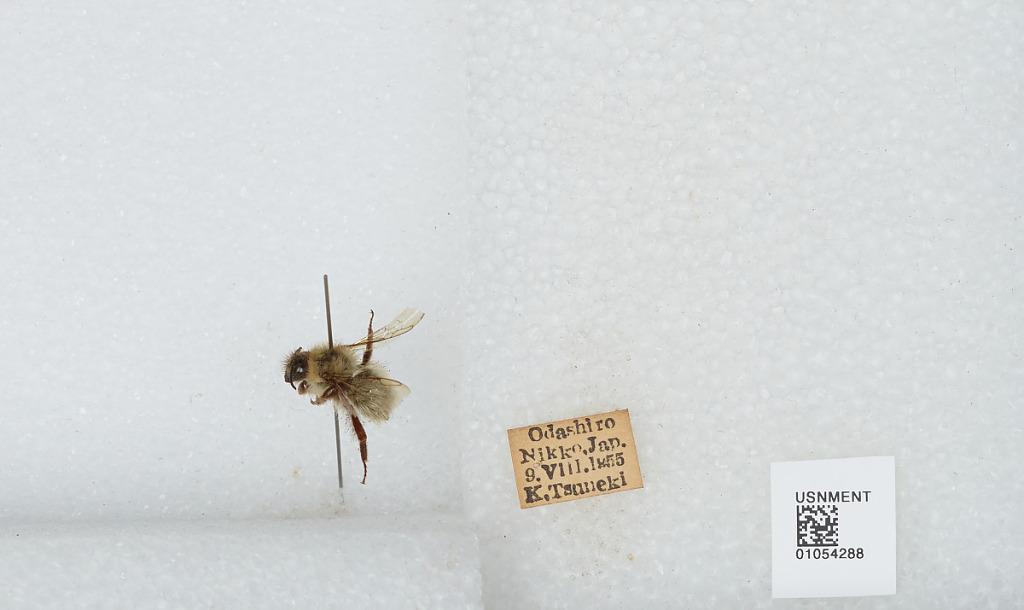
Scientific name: Bombus sp.
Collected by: K. Tsuneki
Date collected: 1955-8-9
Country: Japan
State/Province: Tochigi
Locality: Odashiro, Nikko